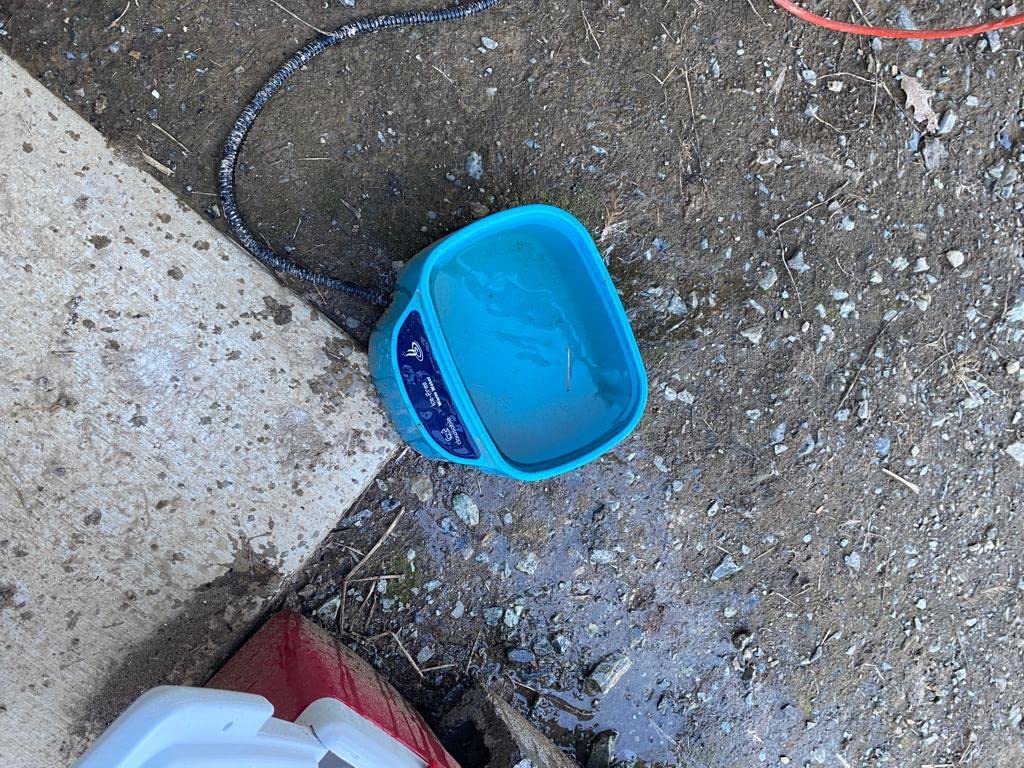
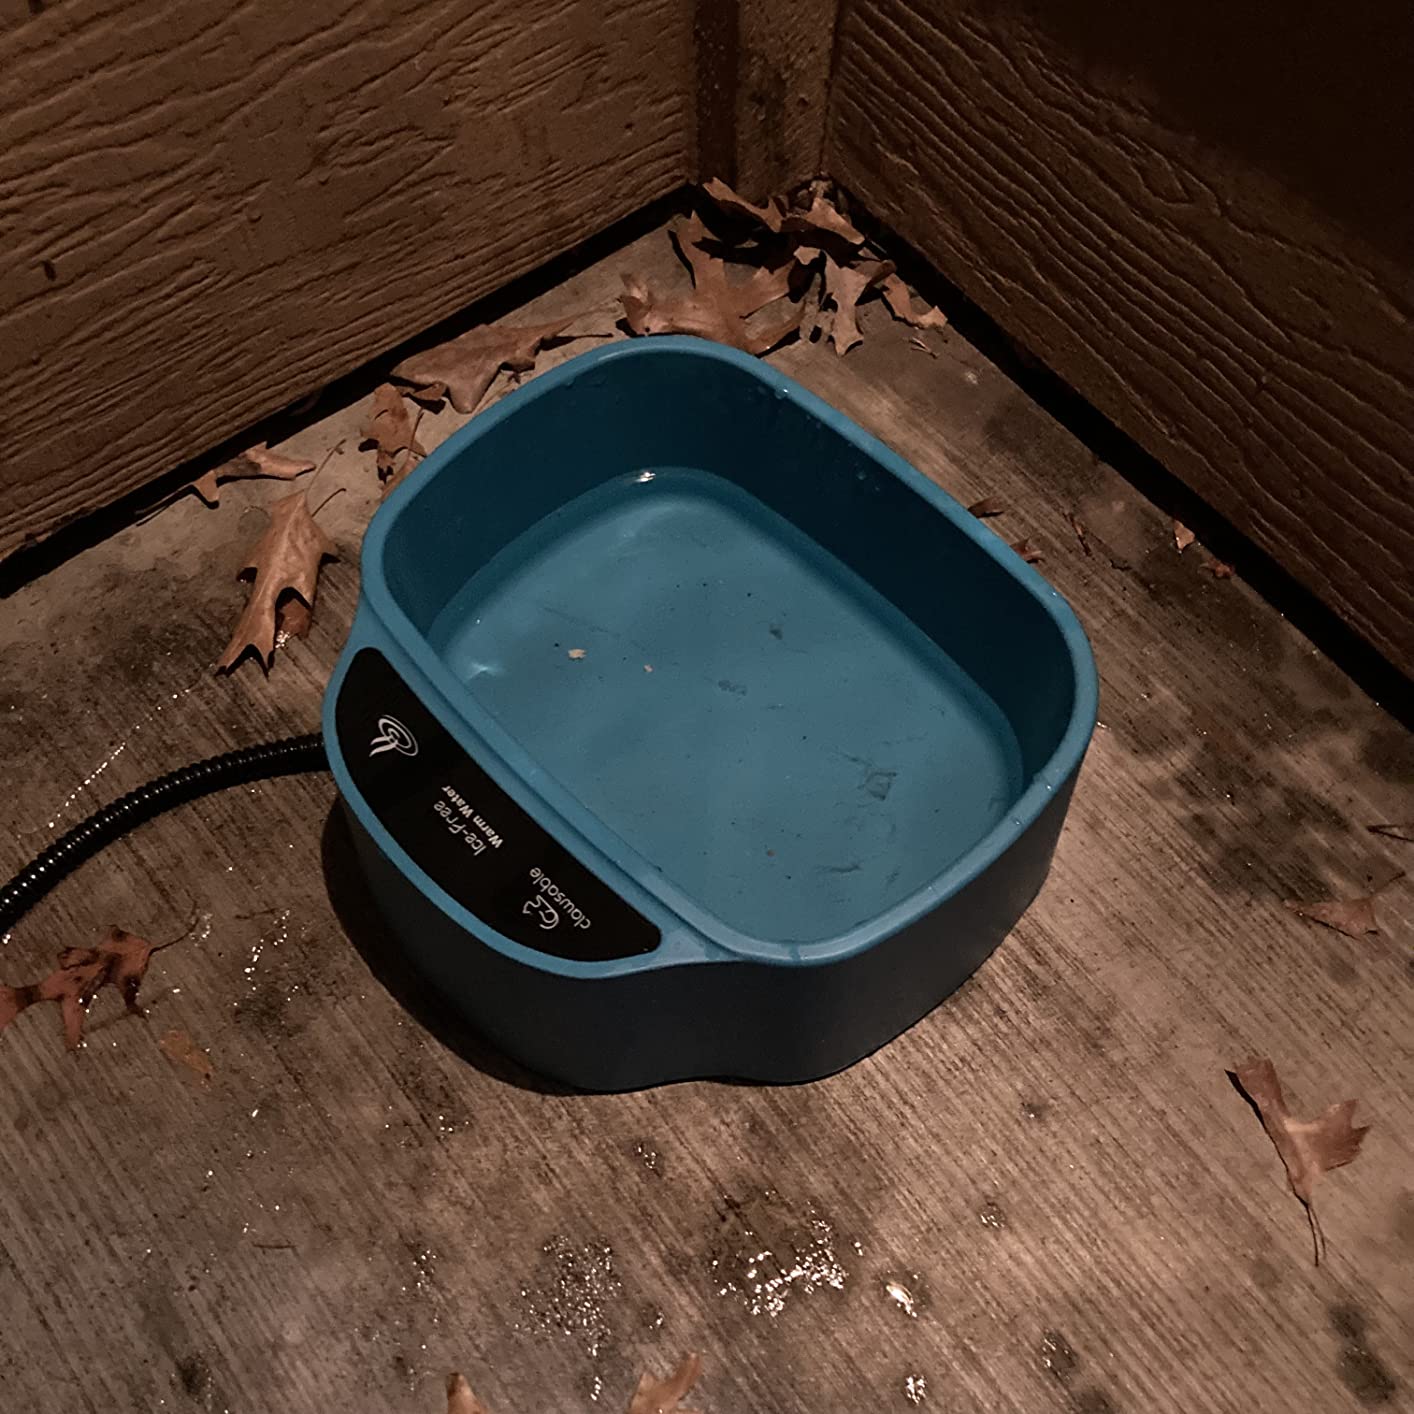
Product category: items_bowl
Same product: yes